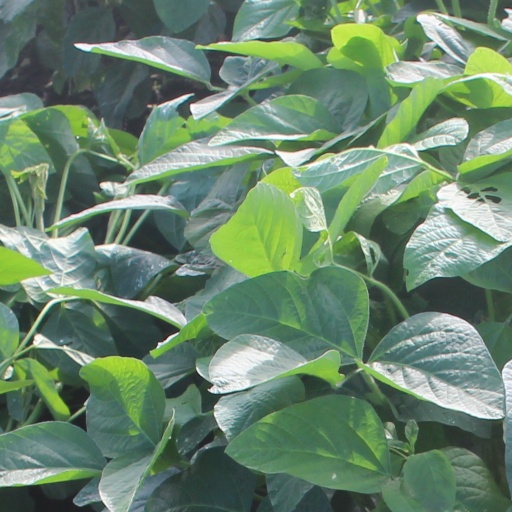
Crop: soybean